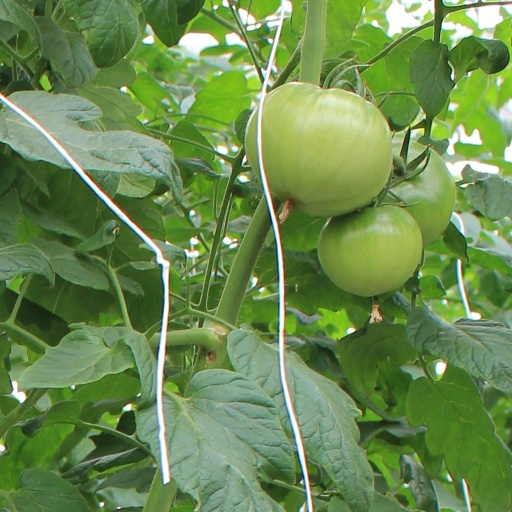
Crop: tomato